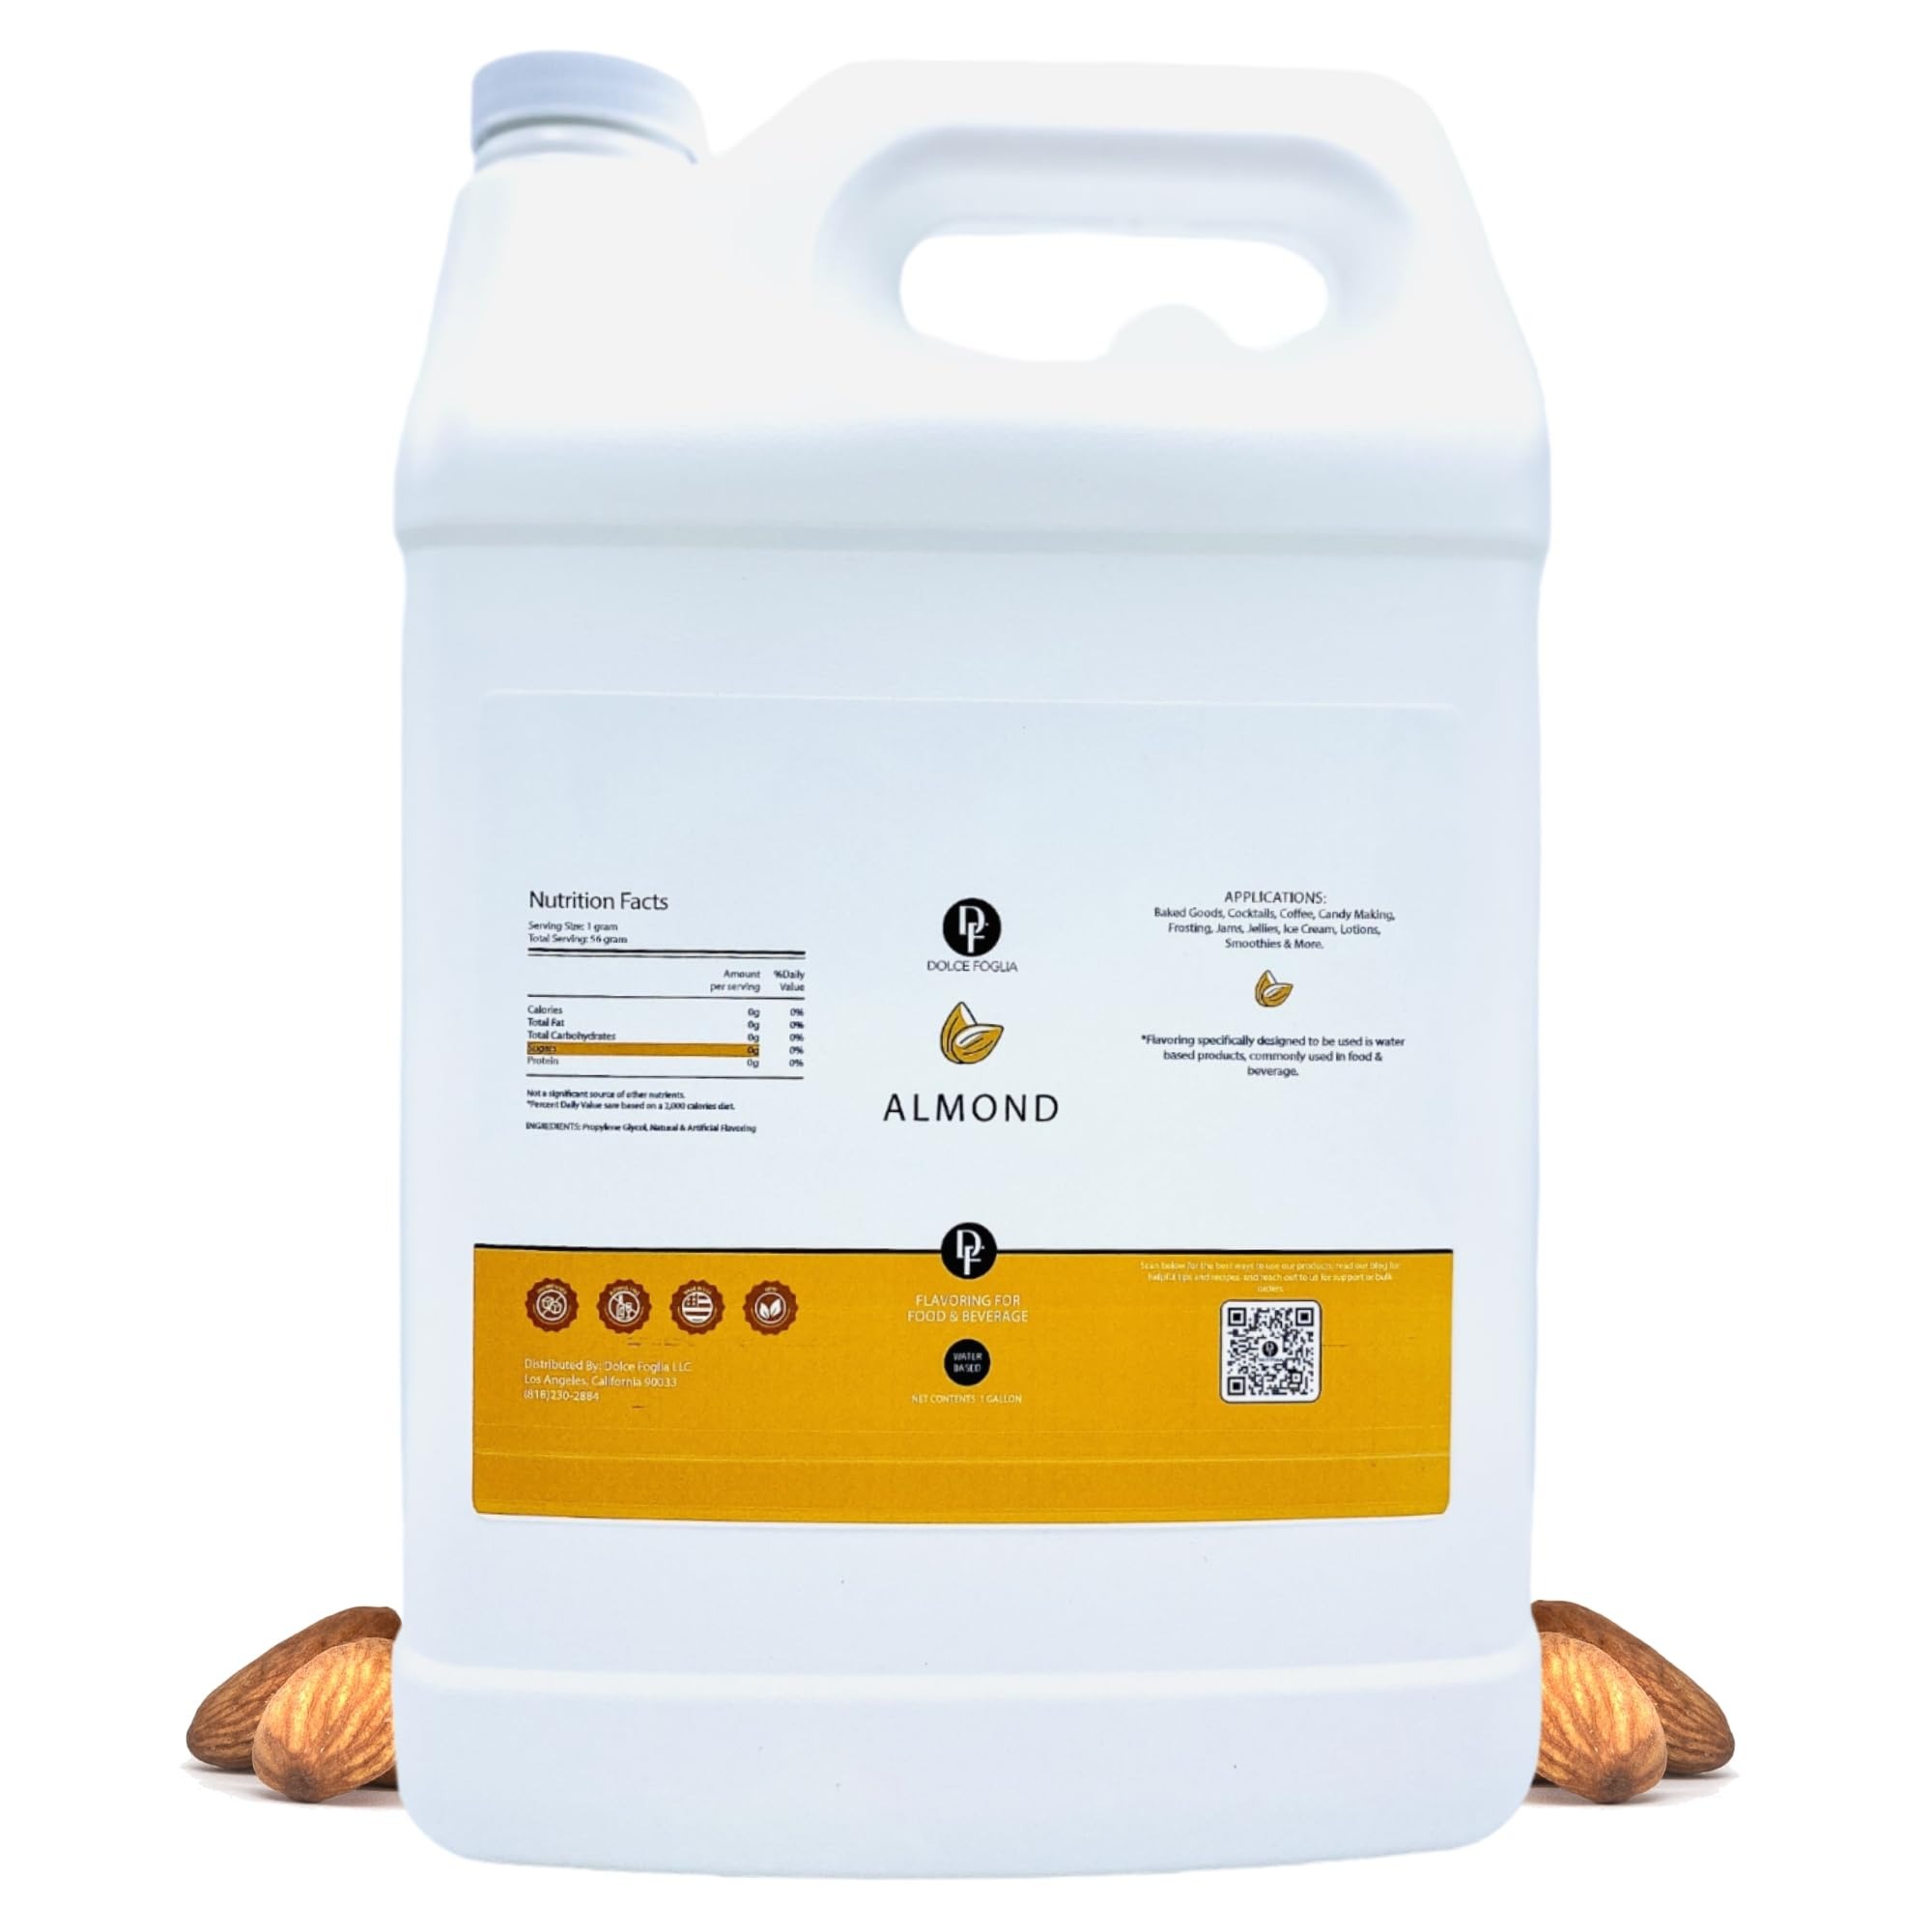
Item Name: Dolce Flav Natural Almond Extract 1 Gallon – Kosher, Sugar-Free, Concentrated Pure Almond Flavoring for Baking, Pastries & Beverages, Includes Measured Dropper
Bullet Point 1: Pure Almond Extract for Culinary Excellence: Enhance your culinary creations with our almond flavoring. Ideal for delivering a rich, nutty almond flavor, this essential ingredient brings a sophisticated sweet almond essence to a myriad of dishes, from delicate pastries to nuanced salads. It's especially perfect for baking iconic almond desserts like frangipane tarts, marzipan delights, and almond biscotti.
Bullet Point 2: Premium Almond Flavoring for Beverages: Indulge in the deep, aromatic taste of almonds with our American-made, alcohol-free Almond Syrup. This sugar-free, dye-free syrup is perfect for enriching beverages, from almond milk lattes to innovative almond-flavored cocktails. Offering a distinctive almond twist, it caters to both health-conscious individuals and flavor aficionados.
Bullet Point 3: Innovative Culinary Adventures with Almond: Take your cooking to new heights with our sugar-free almond concentrate. Produced in the USA, it adds a complex almond note to a broad spectrum of recipes, ideal for creative culinary efforts. Use it in savory almond sauces, dressings, or desserts for a rich infusion of almond taste.
Bullet Point 4: Homemade Almond Ice Cream and Desserts: Create exquisite almond ice cream, sorbets, and other frozen treats with our alcohol-free almond essence. Perfect for concocting luxurious almond-flavored gelato, almond milk popsicles, and other delightful desserts, our almond extract offers a sugar-free option for crafting sophisticated, wholesome indulgences. Its genuine almond flavor is sure to elevate your homemade desserts to star status.
Bullet Point 5: Dedication to Almond Flavor Purity: Our concentrated, kosher, alcohol-free almond extract, proudly crafted in America, ensures unparalleled flavor quality. We are committed to your satisfaction with our authentic almond essence, perfect for enriching cooking, baking, and an extensive range of culinary endeavors.
Bullet Point 6: Suggested Use for Yogurt, Smoothies, Ice Pops, Sauces, Syrups & Gelatin Desserts: Add 4 to 6 drops per 8 ounces (1 cup) of your recipe.
Bullet Point 7: Suggested Use for Frosting and Icing: Add 1 teaspoon (5 milliliters) per 16 ounces (1 pound) of frosting or icing.
Bullet Point 8: "Suggested Use for Ice Cream: Add 1 teaspoon (5 milliliters) per 1.5 gallons (24 cups) of ice cream mix. For smaller batches: Add 1/4 teaspoon per half-gallon (8 cups) of ice cream mix."
Bullet Point 9: Suggested Use for Beverages: Water, Tea, Coffee, Cocktails, Mocktails, and More - Add 4 to 6 drops per 8 ounces (1 cup) of your beverage.
Bullet Point 10: Suggested Use for Baking: Cupcakes, Muffins, Cookies, Brownies & Pies - Add 1 teaspoon (5 milliliters) per 4 cups of batter or dough.
Product Description: Experience the Rich, Nutty Essence of Almond in Every Drop Step into the elegant, nuanced world of our oil-soluble Almond Extract. This refined extract delivers a sophisticated almond flavor to your culinary endeavors, perfect for those who cherish deep and classic tastes. Ideal for weaving a rich almond note into your baked goods or for adding a distinctive almond accent to savory dishes, our extract is a gem for the refined palate. Savor the genuine flavor of freshly harvested almonds with our premium-quality extract. It's exceptional for embedding a concentrated almond essence into your homemade cakes, cookies, and savory glazes, or for exploring almond flavoring across a variety of cooking projects. Our extract shines in oil-based recipes, ensuring a pronounced almond flavor that elevates every dish. For culinary enthusiasts who value creativity, our almond extract opens up a world of flavor possibilities. It remarkably enhances oil-based mixtures such as marinades, dressings, and gourmet culinary creations, adding a subtle almond background. Its oil solubility makes it perfect for crafting almond-infused oils, syrups, and other innovative kitchen concoctions. Your satisfaction is our foremost concern. Although our products may not be eligible for Amazon's standard return policy, we are dedicated to your contentment with our Almond Extract. Should you require assistance or have any inquiries, especially when preparing dishes like almond jams, pastries, or almond puree for desserts, please don't hesitate to contact us. We're committed to enriching your culinary journey with our Almond Extract, aiming to make it not just satisfactory, but genuinely remarkable, as you dive into the sophisticated world of almond flavors.
Value: 128.0
Unit: Fl Oz

Price: 195